List of Veronica Mars characters

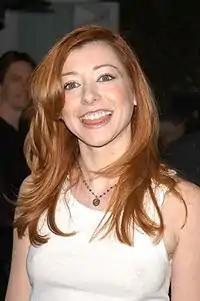
Rob Thomas said it was hard to write an episode featuring Hannigan because of her busy schedule.

Alyson Hannigan plays Trina Echolls, Logan's adopted sister and a struggling actress. She is first mentioned by Aaron in "Clash of the Tritons," who says that she is the only one who will talk to him. Logan asks Veronica to investigate his mother's death, and they discover Trina is staying at the Neptune Grand. The film Trina had been shooting in Australia had not worked out, and she had decided to return home. Trina moves back into the house and gets into trouble with money after borrowing money from her boyfriend, Dylan. She asks Logan for a loan; however, he does not give her any money. Because Trina can't pay Dylan, he beats her to which Logan finds out about after seeing her limp and has a black eye. Once Dylan arrives to talk to Aaron about starring in his movie, Aaron confronts him and beats him.